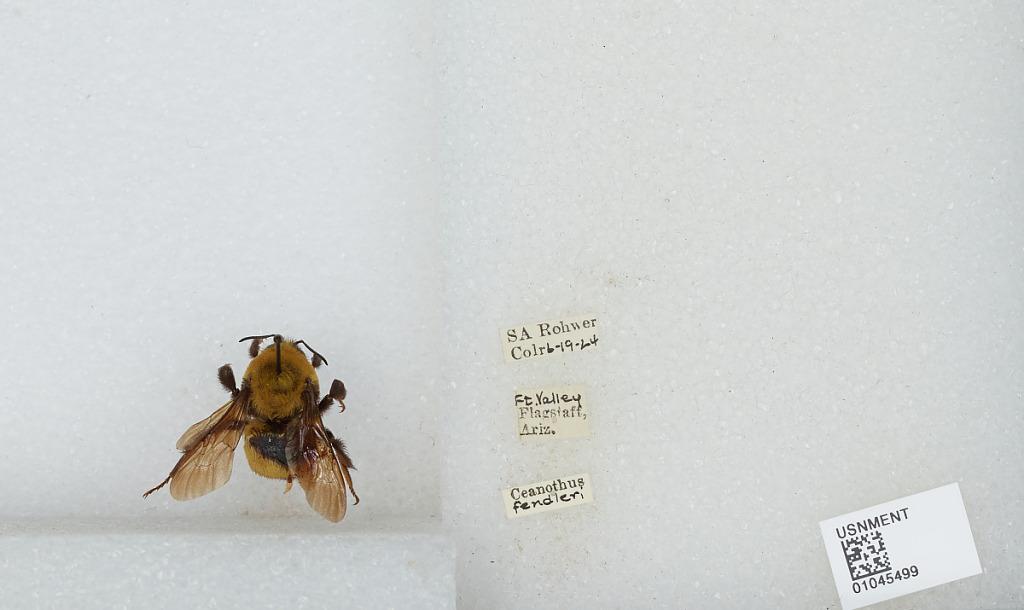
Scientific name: Bombus sp.
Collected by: S. Rohwer
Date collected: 1924-6-19
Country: United States
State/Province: Arizona
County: Coconino
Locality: Fort Valley, Flagstaff
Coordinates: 35.2442, -111.84